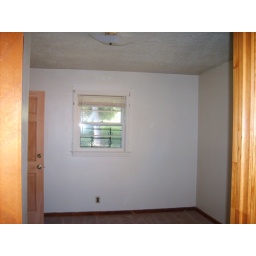
view of master bedroom sitting room - door to screened in porch